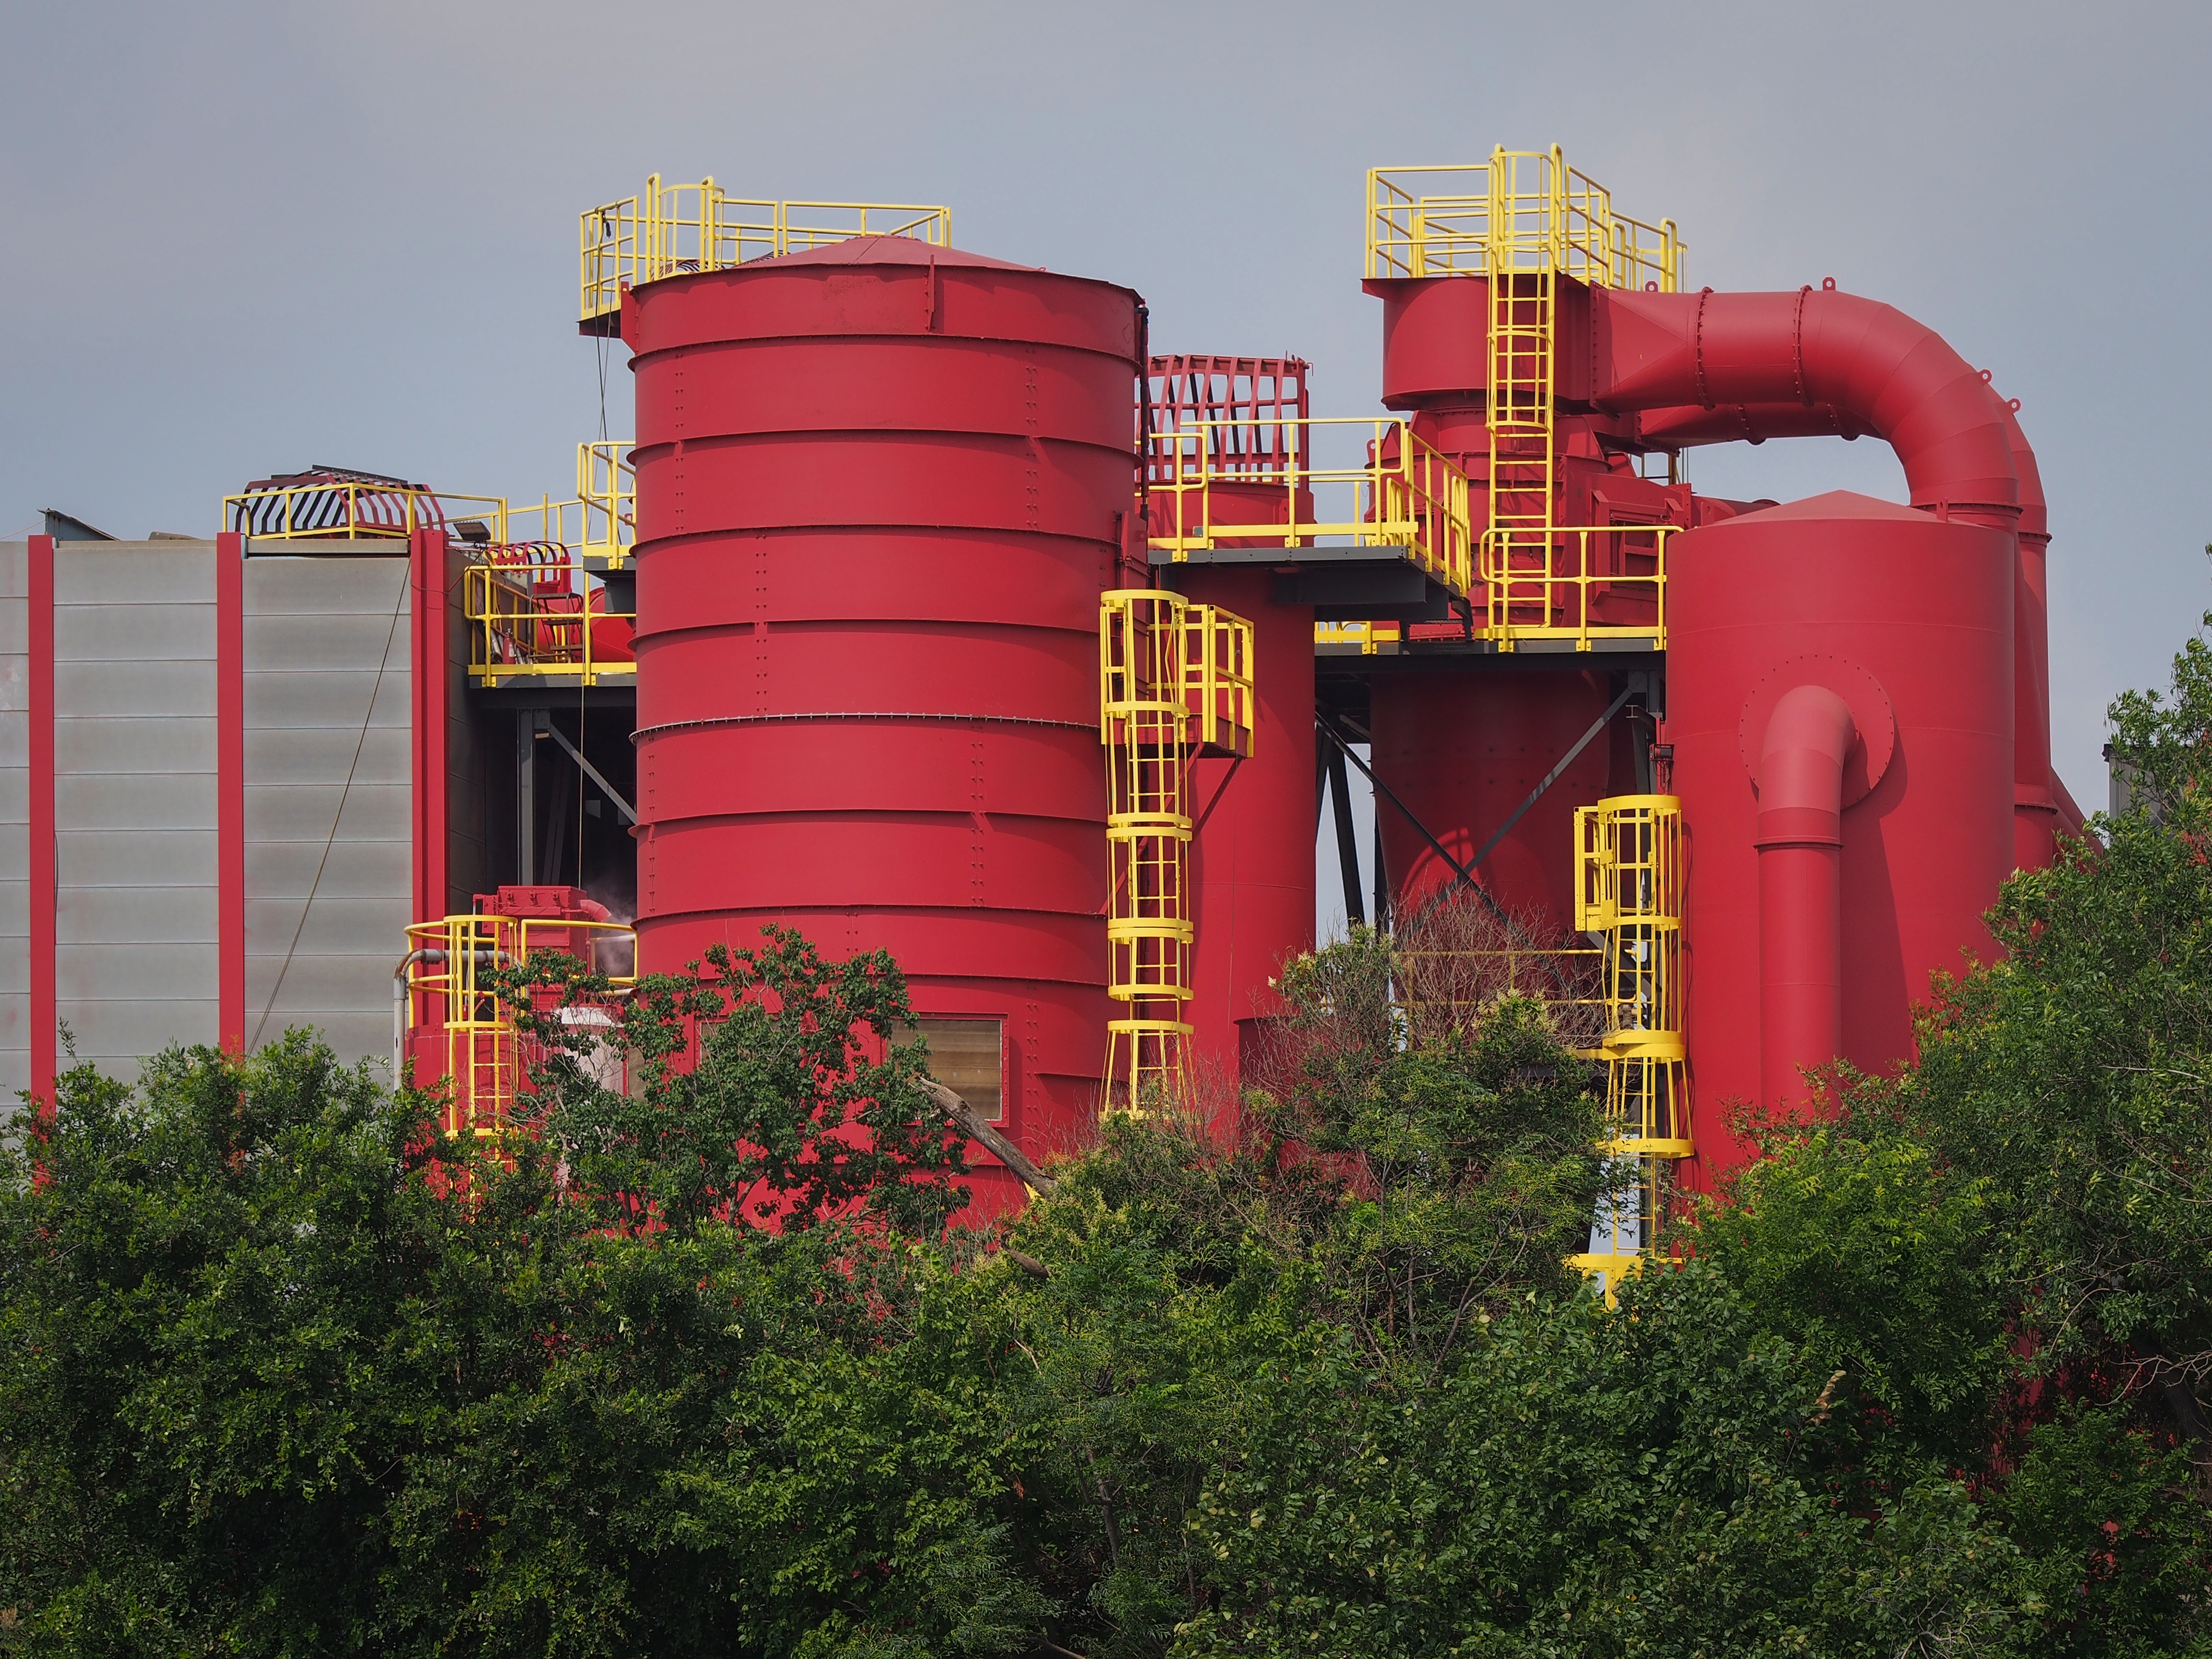
boats, sky, building, plant, silo, tree, gas, facade, industry, city, cylinder, human settlement, grass, magenta, tower block, storage tank, urban design, metal, chimney, mixed use, factory, transport, machine